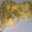
Label: snake